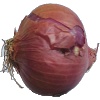
Label: Onion Red 1